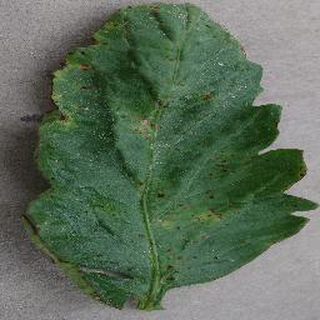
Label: tomato_bacterial_spot